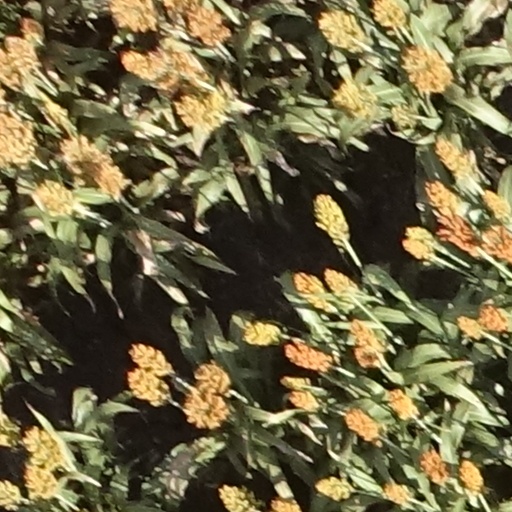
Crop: sorghum